Tamás Decsi

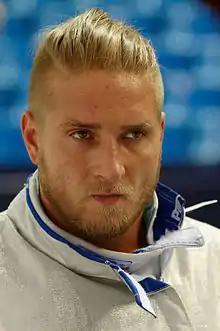
Decsi at the 2015 World Fencing Championships

Tamás Decsi (born 15 October 1982) is a Hungarian right-handed sabre fencer, 2018 team European champion, 2017 team world champion, three-time Olympian, and 2021 team Olympic bronze medalist. Decsi competed in the 2008 Beijing Olympic Games, the 2016 Rio de Janeiro Olympic Games, and the 2020 Tokyo Olympic Games.